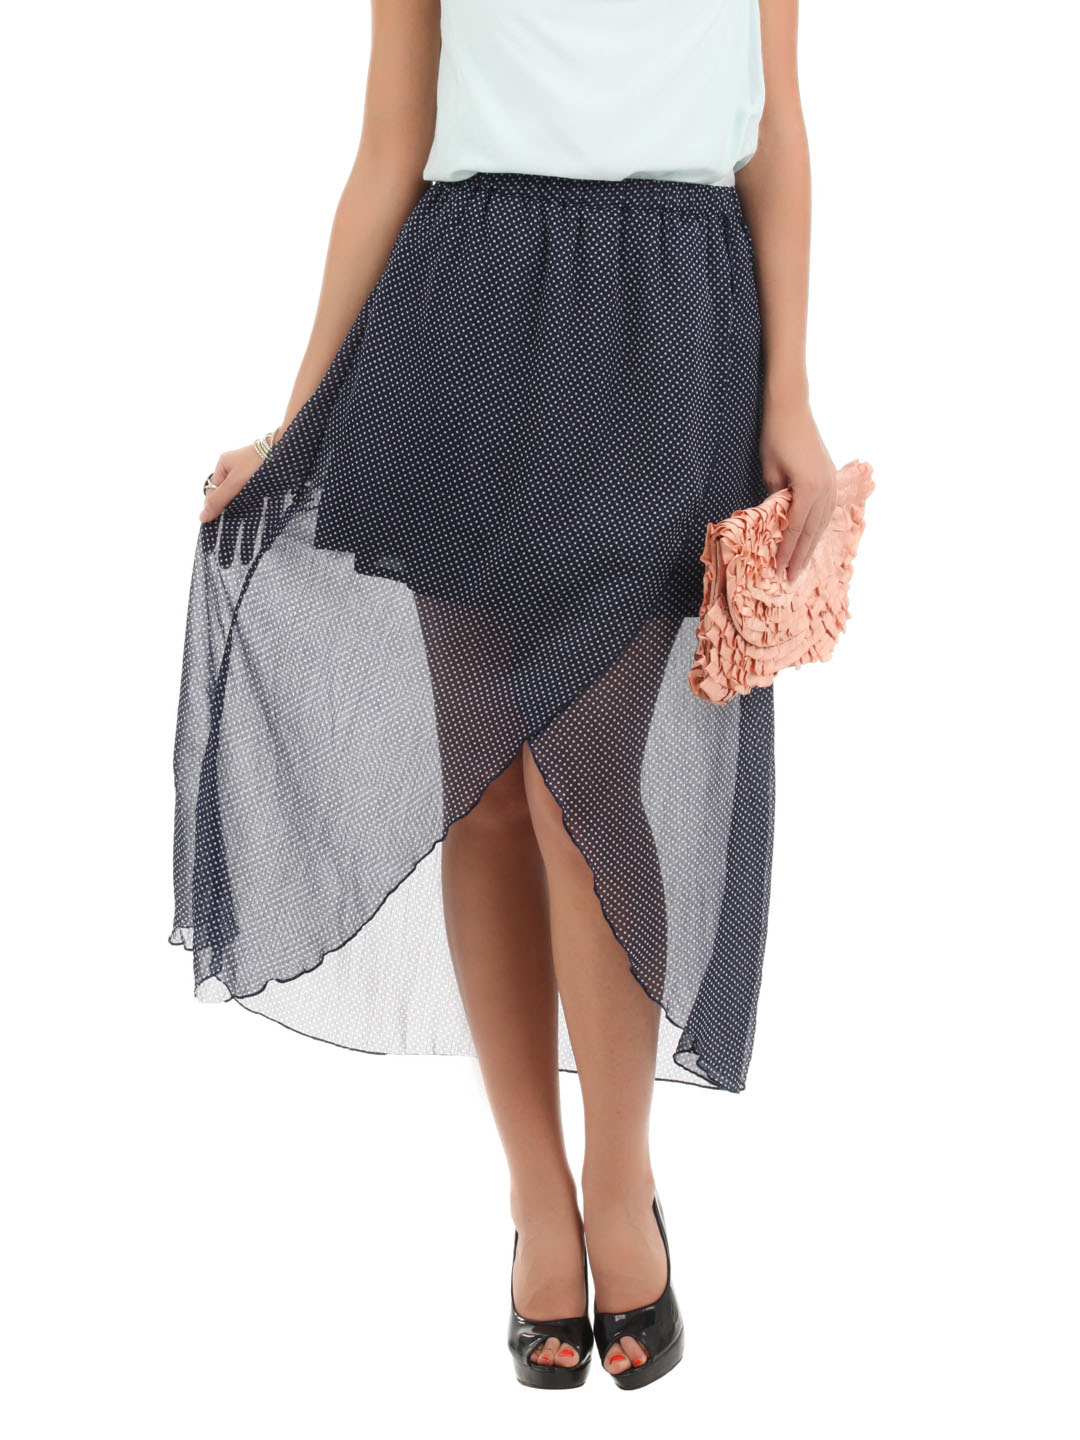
Elle Women Navy Blue Skirt
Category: Apparel / Bottomwear / Skirts
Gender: Women
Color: Navy Blue
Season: Summer 2012
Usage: Casual